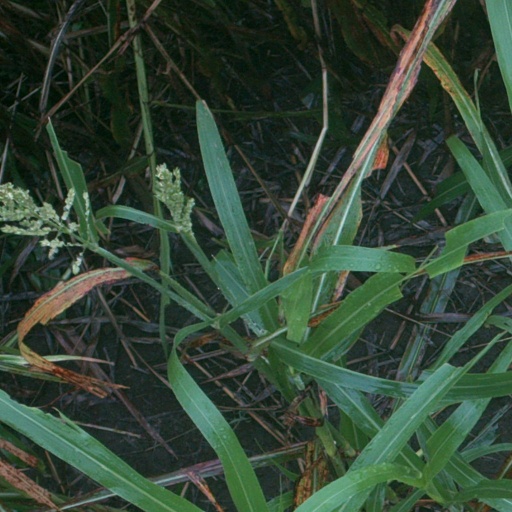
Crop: sorghum